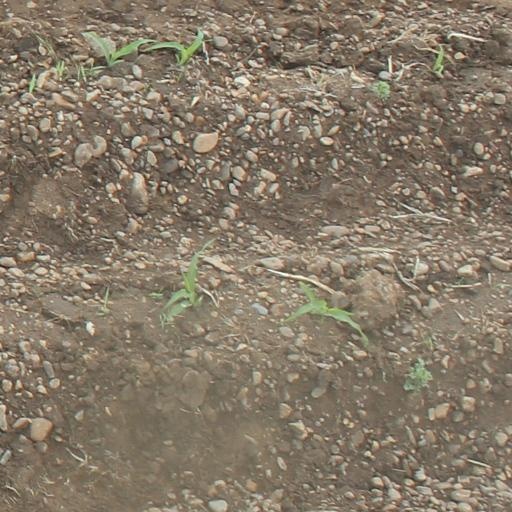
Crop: maize; corn